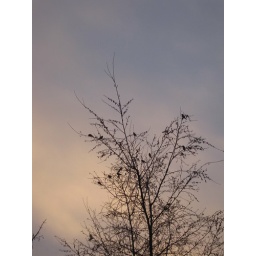
birds in trees